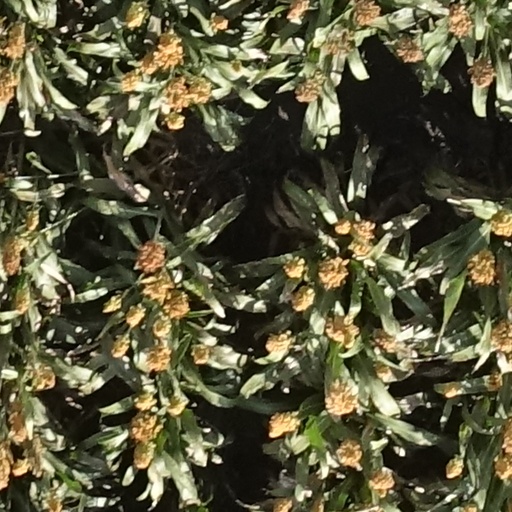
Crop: sorghum